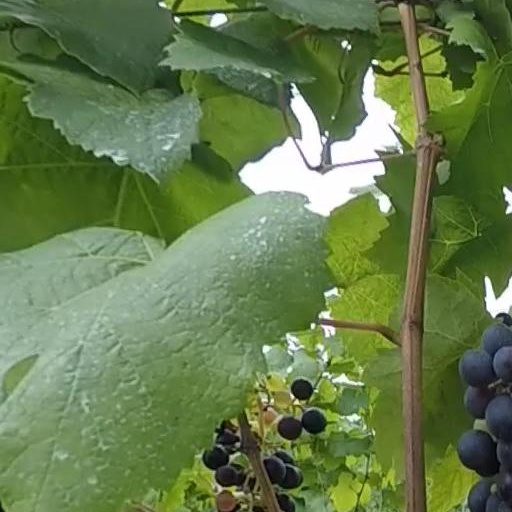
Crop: grape